Appling County High School

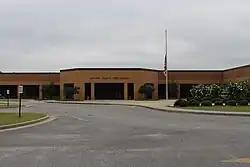
Welcome to the Pirate's Plank

Appling County High School (formerly known as Appling County Comprehensive High School) is a high school in Baxley, Appling County, Georgia, United States. It is part of the Appling County School District.